Anti-ballistic missile

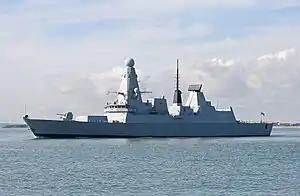
Royal Navy Type 45 destroyers ("pictured"), and French Navy and Italian Navy and FREMM frigates operate Aster 30 missiles

Project 640 had been the PRC's indigenous effort to develop ABM capability. The Academy of Anti-Ballistic Missile & Anti-Satellite was established from 1969 for the purpose of developing Project 640. The project was to involve at least three elements, including the necessary sensors and guidance/command system, the Fan Ji (FJ) missile interceptor, and the XianFeng missile-intercepting cannon. The FJ-1 had completed two successful flight tests during 1979, while the low-altitude interceptor FJ-2 completed some successful flight tests using scaled prototypes. A high altitude FJ-3 interceptor was also proposed. Despite the development of missiles, the programme was slowed down due to financial and political reasons. It was finally closed down during 1980 under a new leadership of Deng Xiaoping as it was seemingly deemed unnecessary after the 1972 Anti-Ballistic Missile Treaty between the Soviet Union and the United States and the closure of the US Safeguard ABM system.